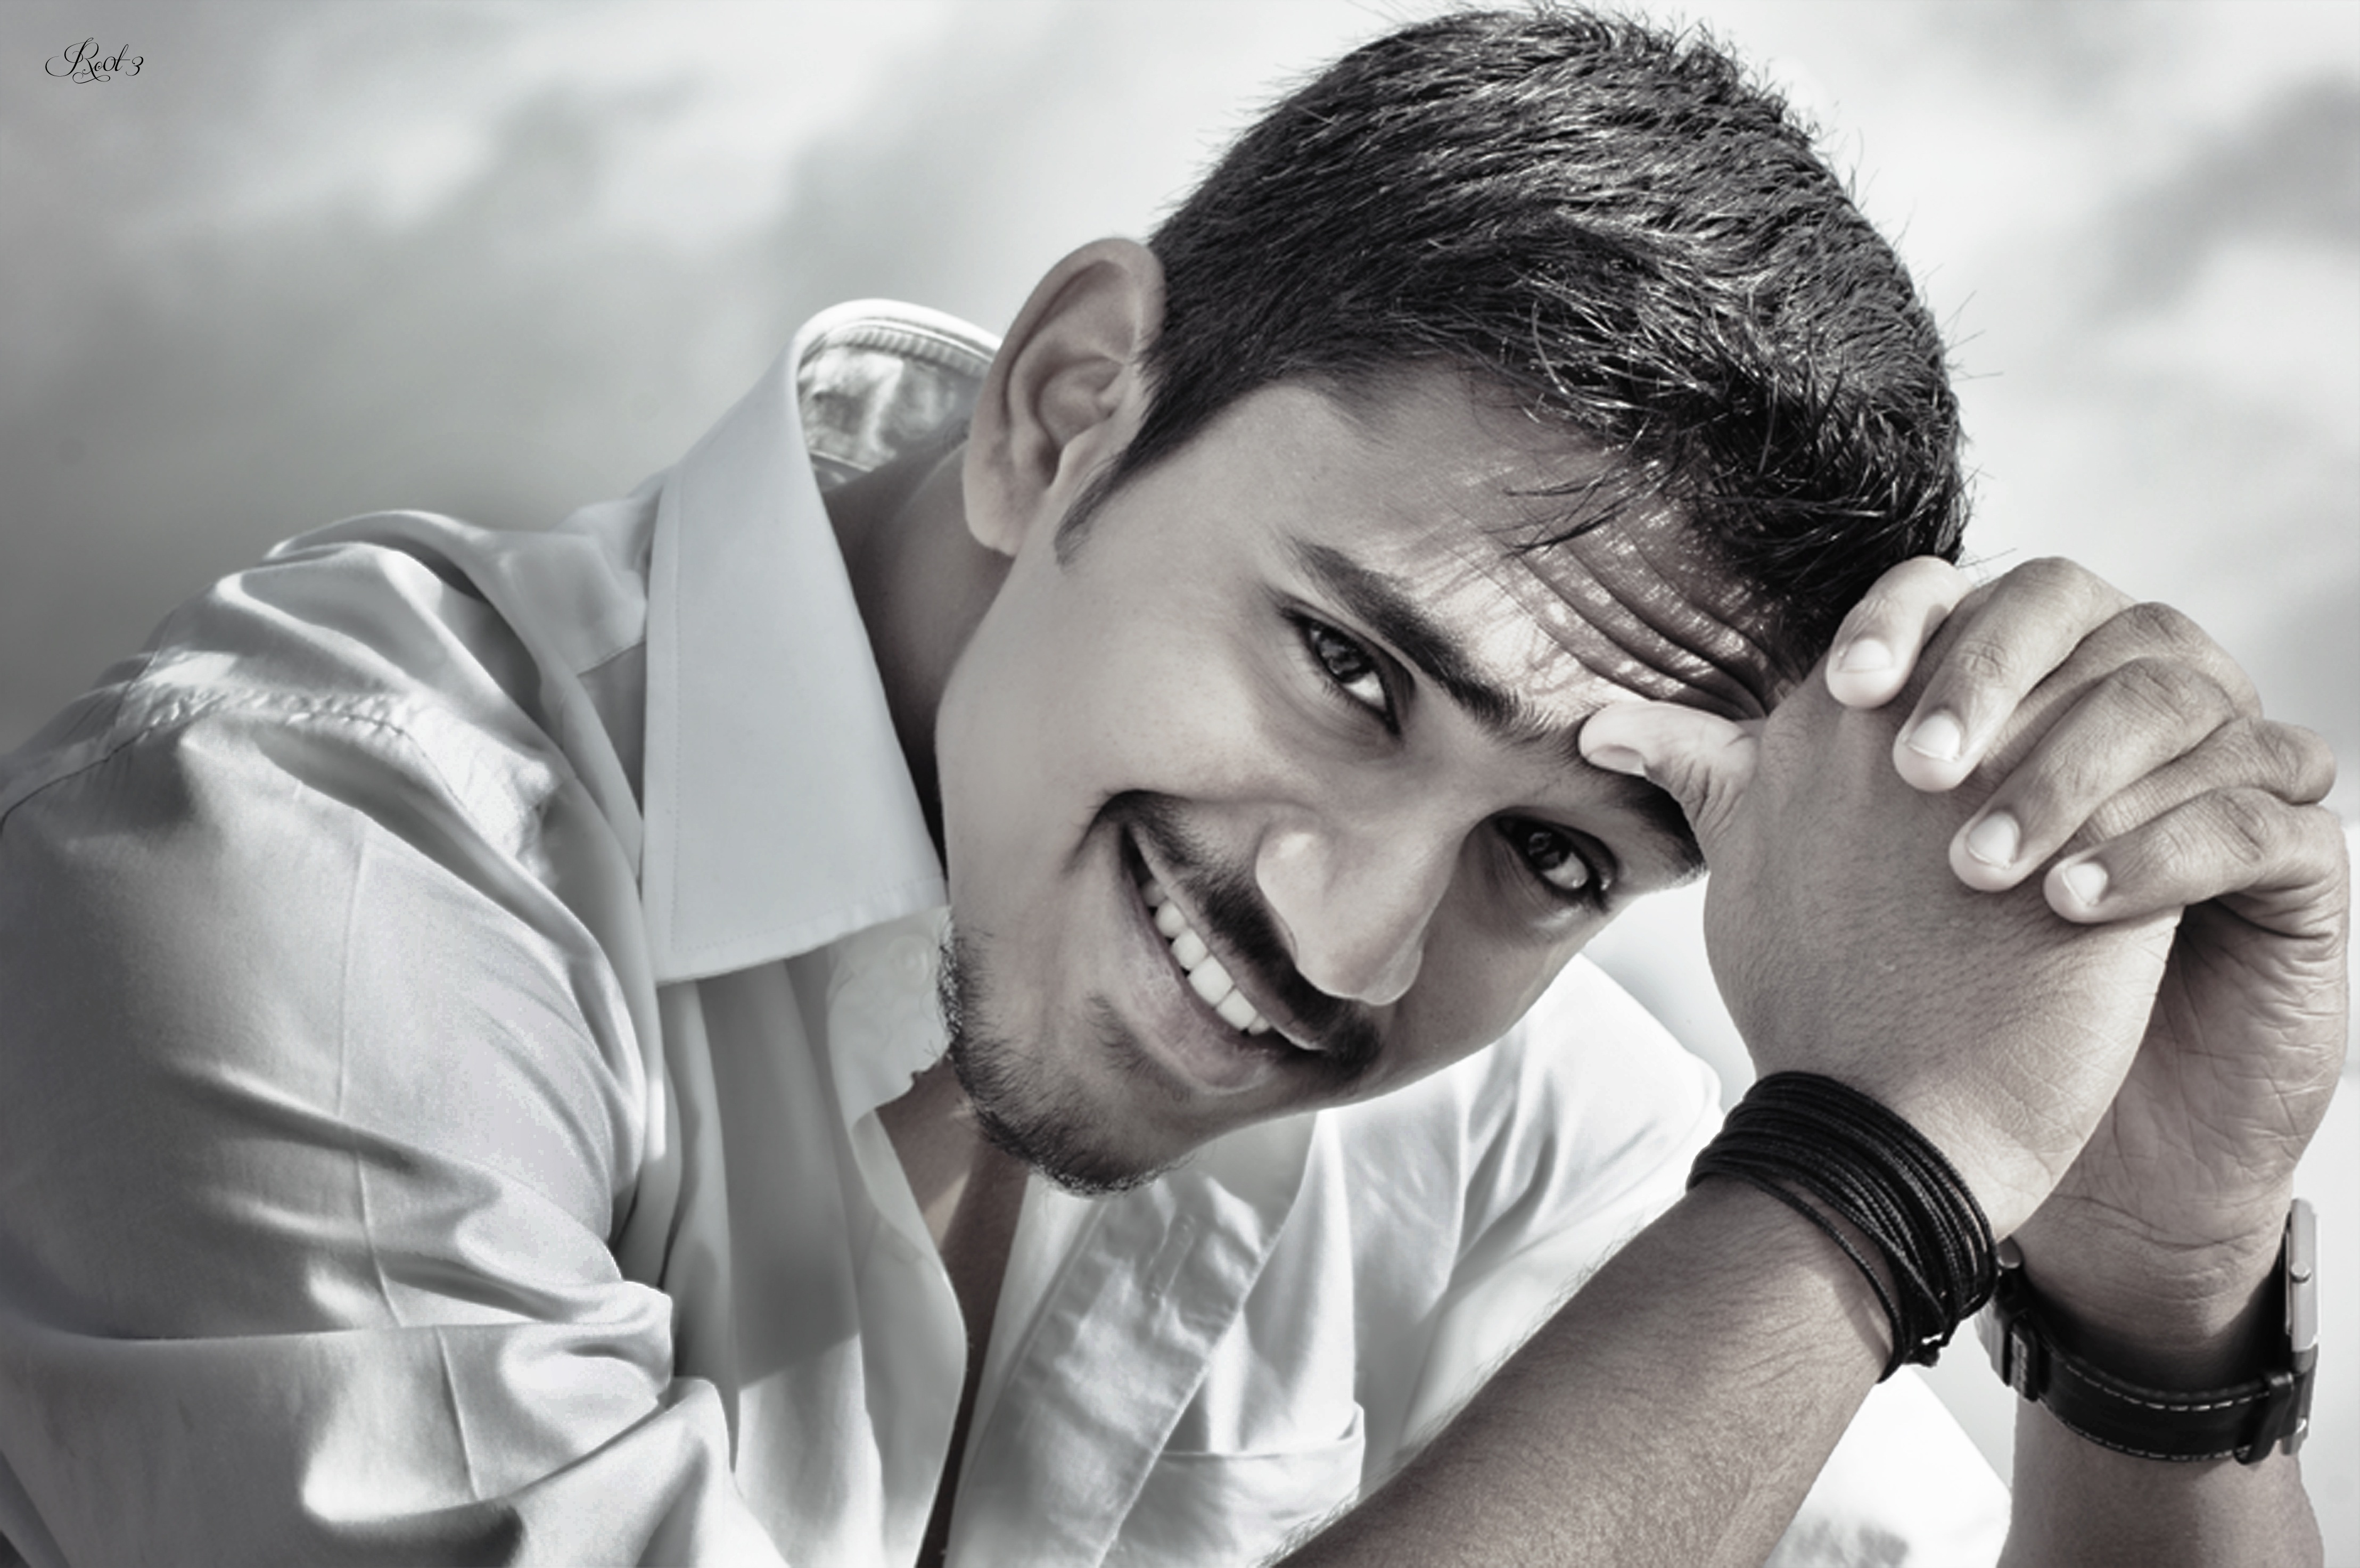
man, person, black and white, white, photography, looking, male, portrait, model, romance, black, monochrome, facial expression, smile, face, eye, photograph, beauty, beautiful, sexy, handsome, laughter, attractive, emotion, stylish, interaction, photo shoot, monochrome photography, portrait photography